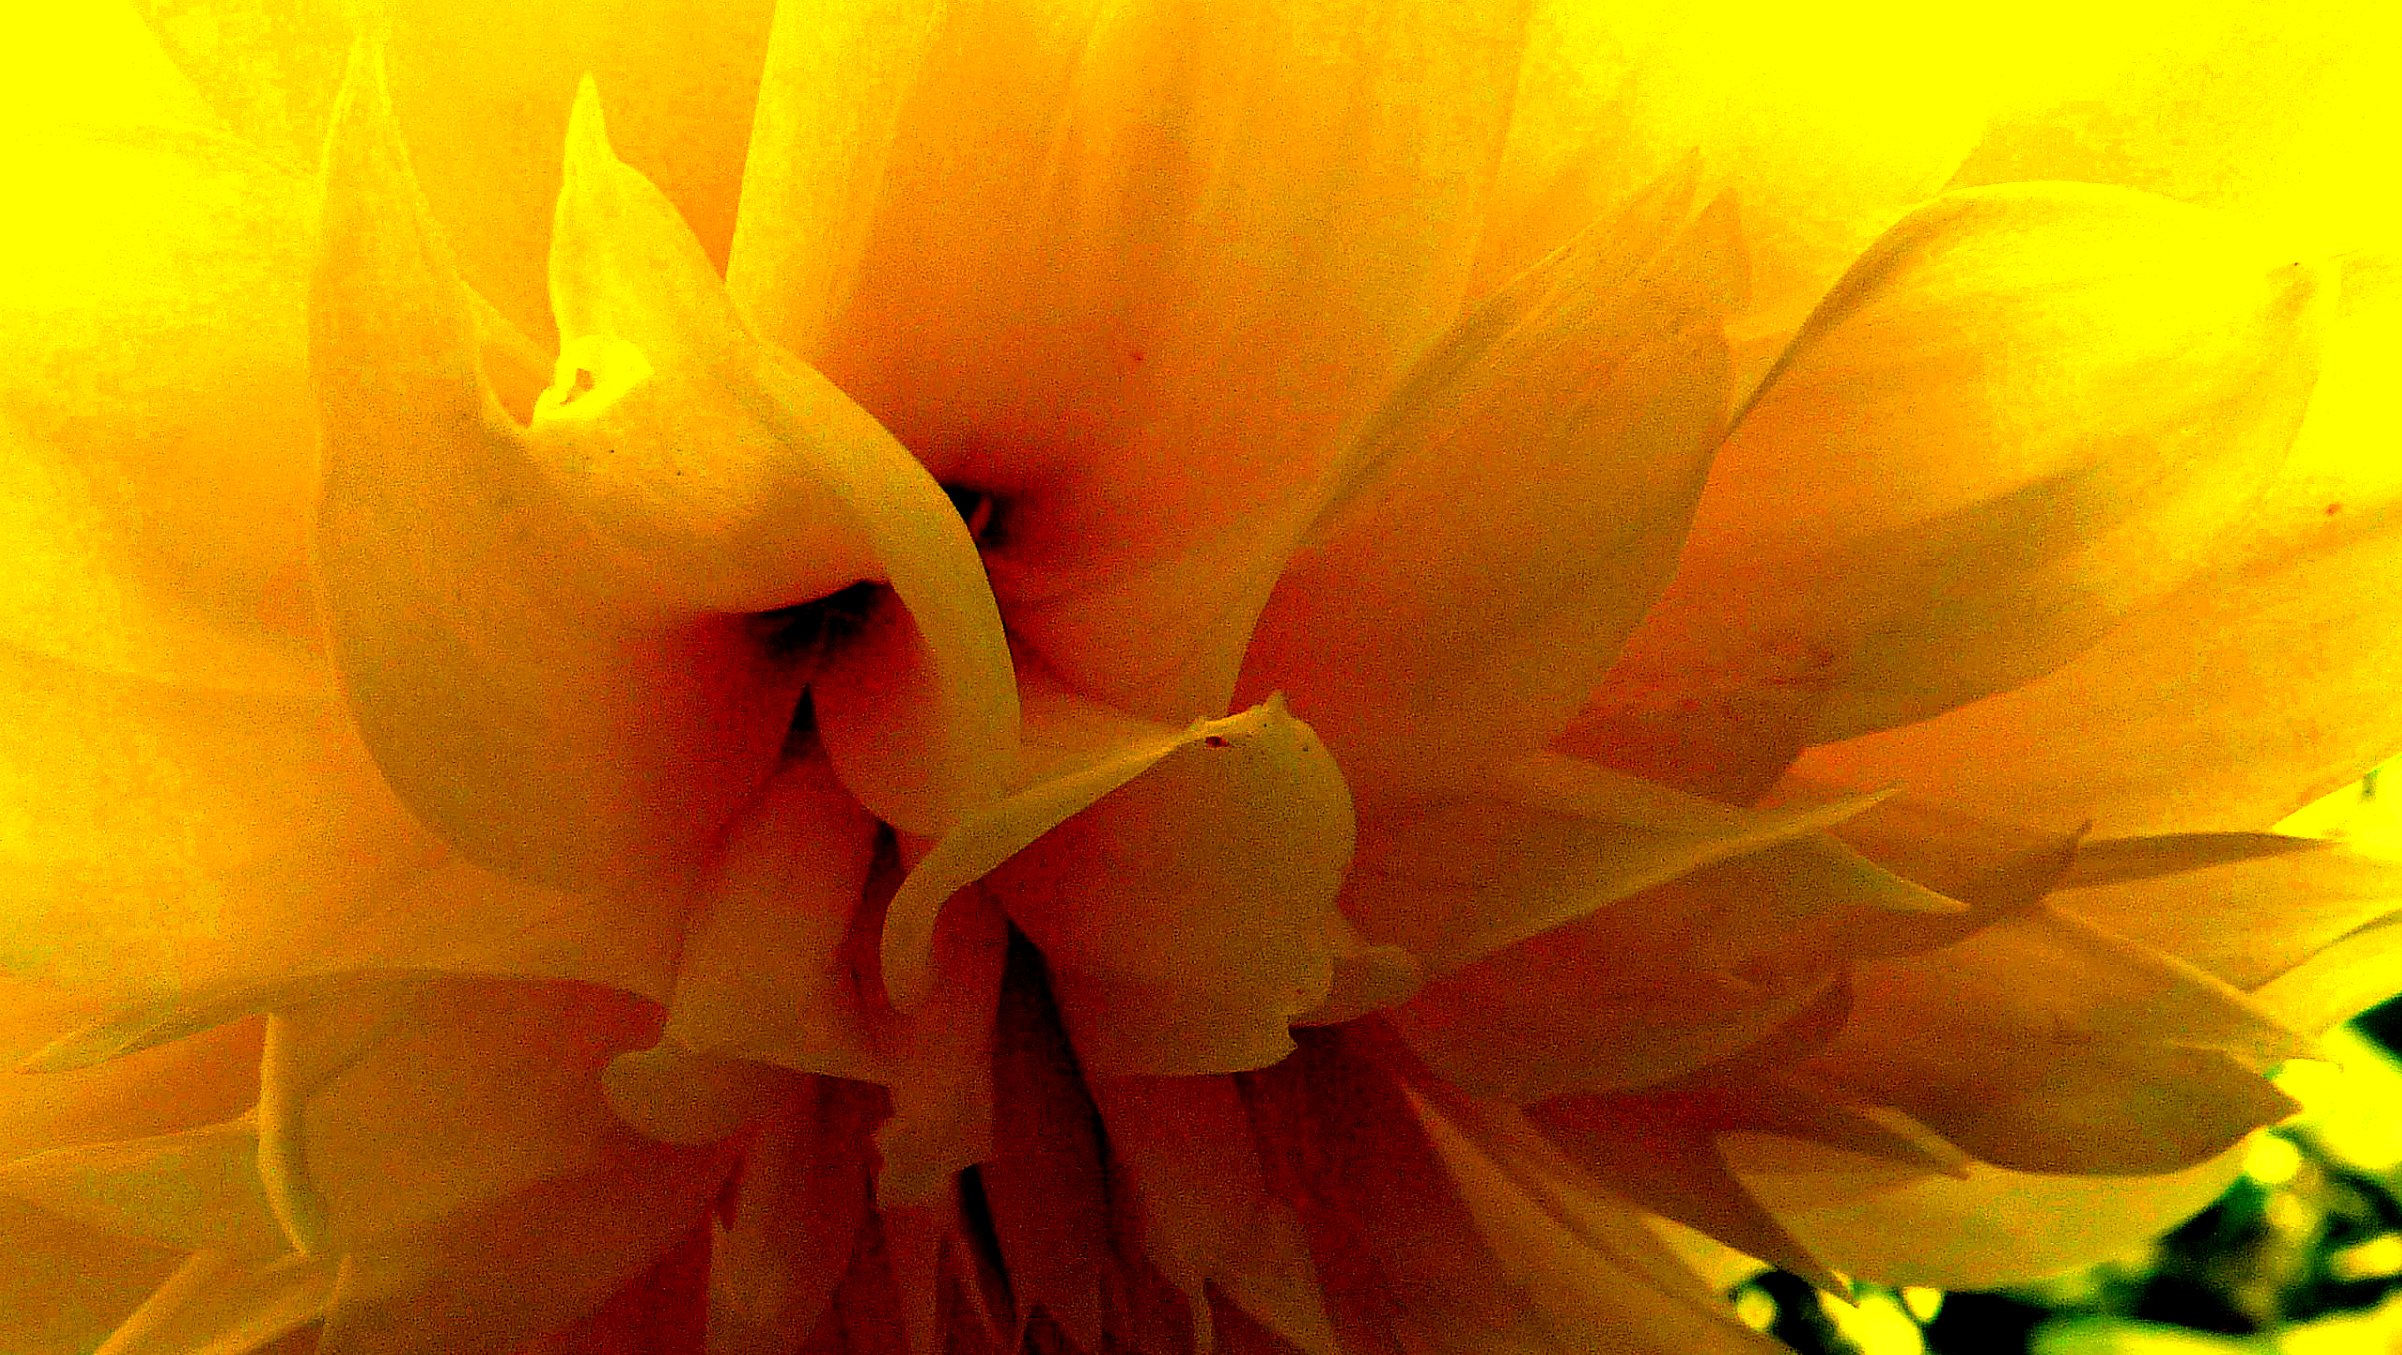
plant, photography, sunlight, flower, petal, yellow, flora, close up, macro photography, flowering plant, daisy family, plant stem, land plant